Omar Lorméndez Pitalúa

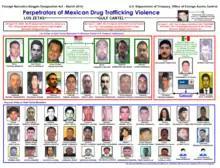
Omar Lorméndez Pitalúa pictured within the leadership chart of the Gulf Cartel and Los Zetas

In late 2003, Zetas member Flavio Méndez Santiago ("El Amarillo") and Lorméndez Pitalúa were sent to Michoacán to combat the rival forces of the Milenio Cartel and attempt to take over their territory. The rival Beltrán Leyva Cartel also operated in the area and Los Zetas was in charge of eliminating their influence in Zihuatanejo and Acapulco. Lorméndez Pitalúa was appointed as the head of Los Zetas in Michoacán by Lazcano Lazcano during a meeting held in Valle Hermoso, Tamaulipas. While in Michoacán, Lorméndez Pitalúa became a close ally of Carlos Rosales Mendoza ("El Tísico") and Servando Gómez Martínez ("La Tuta"), who headed the Michoacán-based La Familia Michoacana criminal group. As well as from working against the Milenio Cartel, Lorméndez Pitalúa was also responsible for establishing connections with authorities to help Los Zetas gain information from officials working against them. He had local authorities from Michoacán and Guerrero providing him with information and protection from the local police. Public officials were paid by Los Zetas to allow them to operate freely in the area without being arrested. Lorméndez Pitalúa paid US$50,000 and more to these officials. He also bought uniforms and weapons for the police. In Michoacán, Lorméndez Pitalúa had two former Kaibiles (special forces soldiers from the Guatemalan Armed Forces) under his command. In addition to building ties with officials, he was also responsible for renting safe houses for Zetas' members in the area.